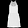
Label: Dress